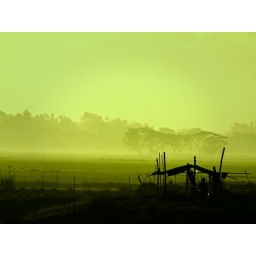
A farmer in Candaba sips a cup of coffee after inspecting his field during his morning rounds. (Isagani Serrano/IRRI)